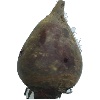
Label: Beetroot 1